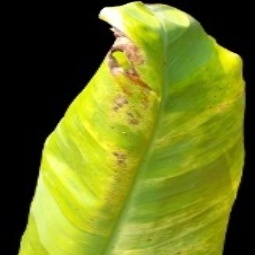
Label: Magnesium